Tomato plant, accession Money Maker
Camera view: bottom (45 deg); turntable rotation: 90 degrees
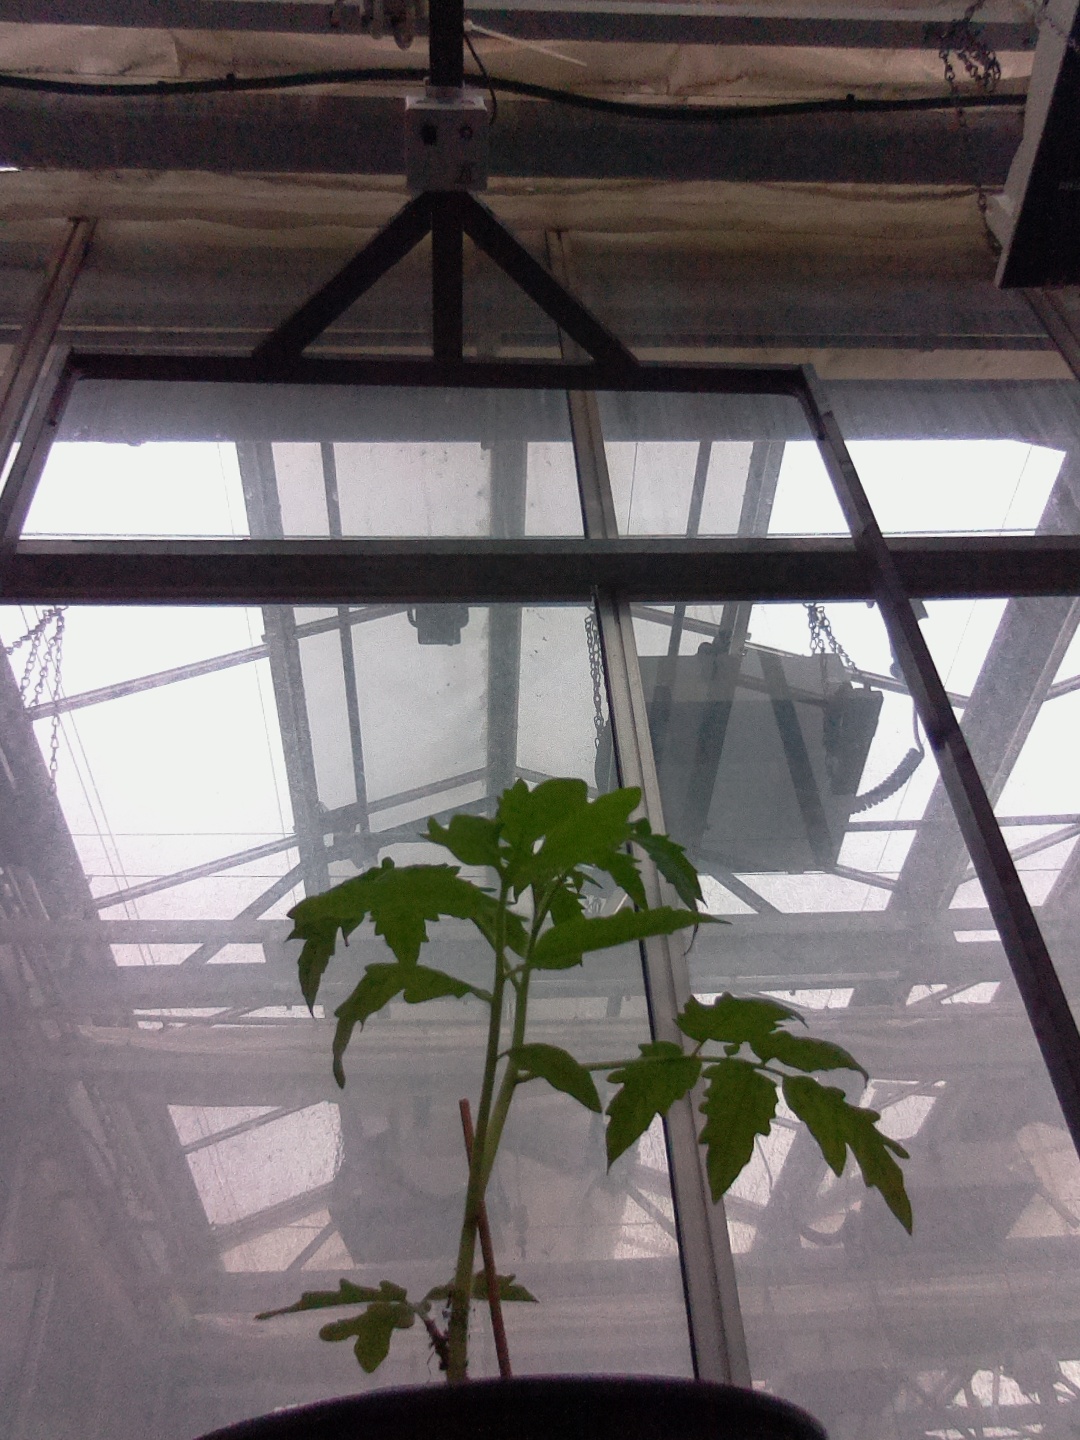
BBCH growth stage 13: 6 of true leaves visible